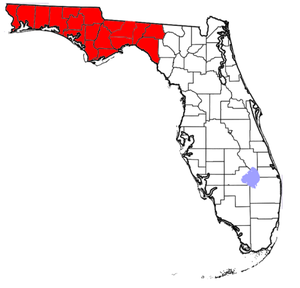
Florida Panhandle
Kort med Florida Panhandle-regionen markeret i rød.
The Florida Panhandle, også kendt som West Florida, er en geografisk region i den amerikanske stat Florida, liggende i statens nordvestlige del. Regionen er et smalt landområde mellem staten Alabama mod nord og vest, staten Georgia mod nord, og den Mexicanske Golf mod syd. Regionens østlige grænse er ikke fastdefineret, men delstatshovedstaden Tallahassee og i nogle tilfælde også Big Bend-området er inkluderet i the Florida Panhandle. Apalachicola-floden bruges ofte som østlig grænse i de snævreste definitioner.